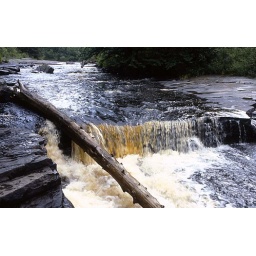
River running over rocks with log